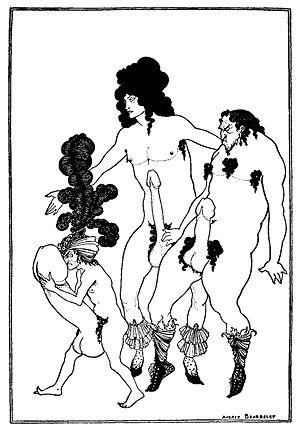
Le sexe et l'érotisme accompagnent la naissance de la littérature. Du Cantique des Cantiques au Kâmasûtra, du Banquet de Platon aux chants de Sappho, de L'Art d'aimer d'Ovide au Satyricon de Pétrone, des écrits libertins et blasphématoires du Divin Marquis à la philosophie transgressive et sacrilège de Georges Bataille, ces thèmes traversent les siècles et les civilisations.